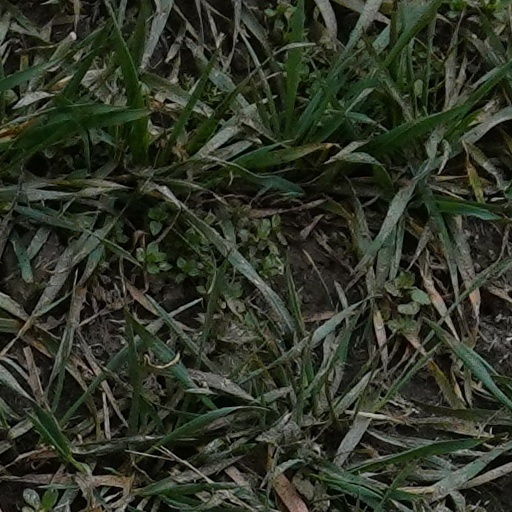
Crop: wheat